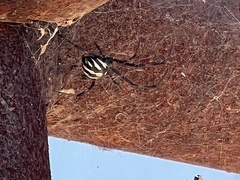
Species: Lactrodectus_hesperus